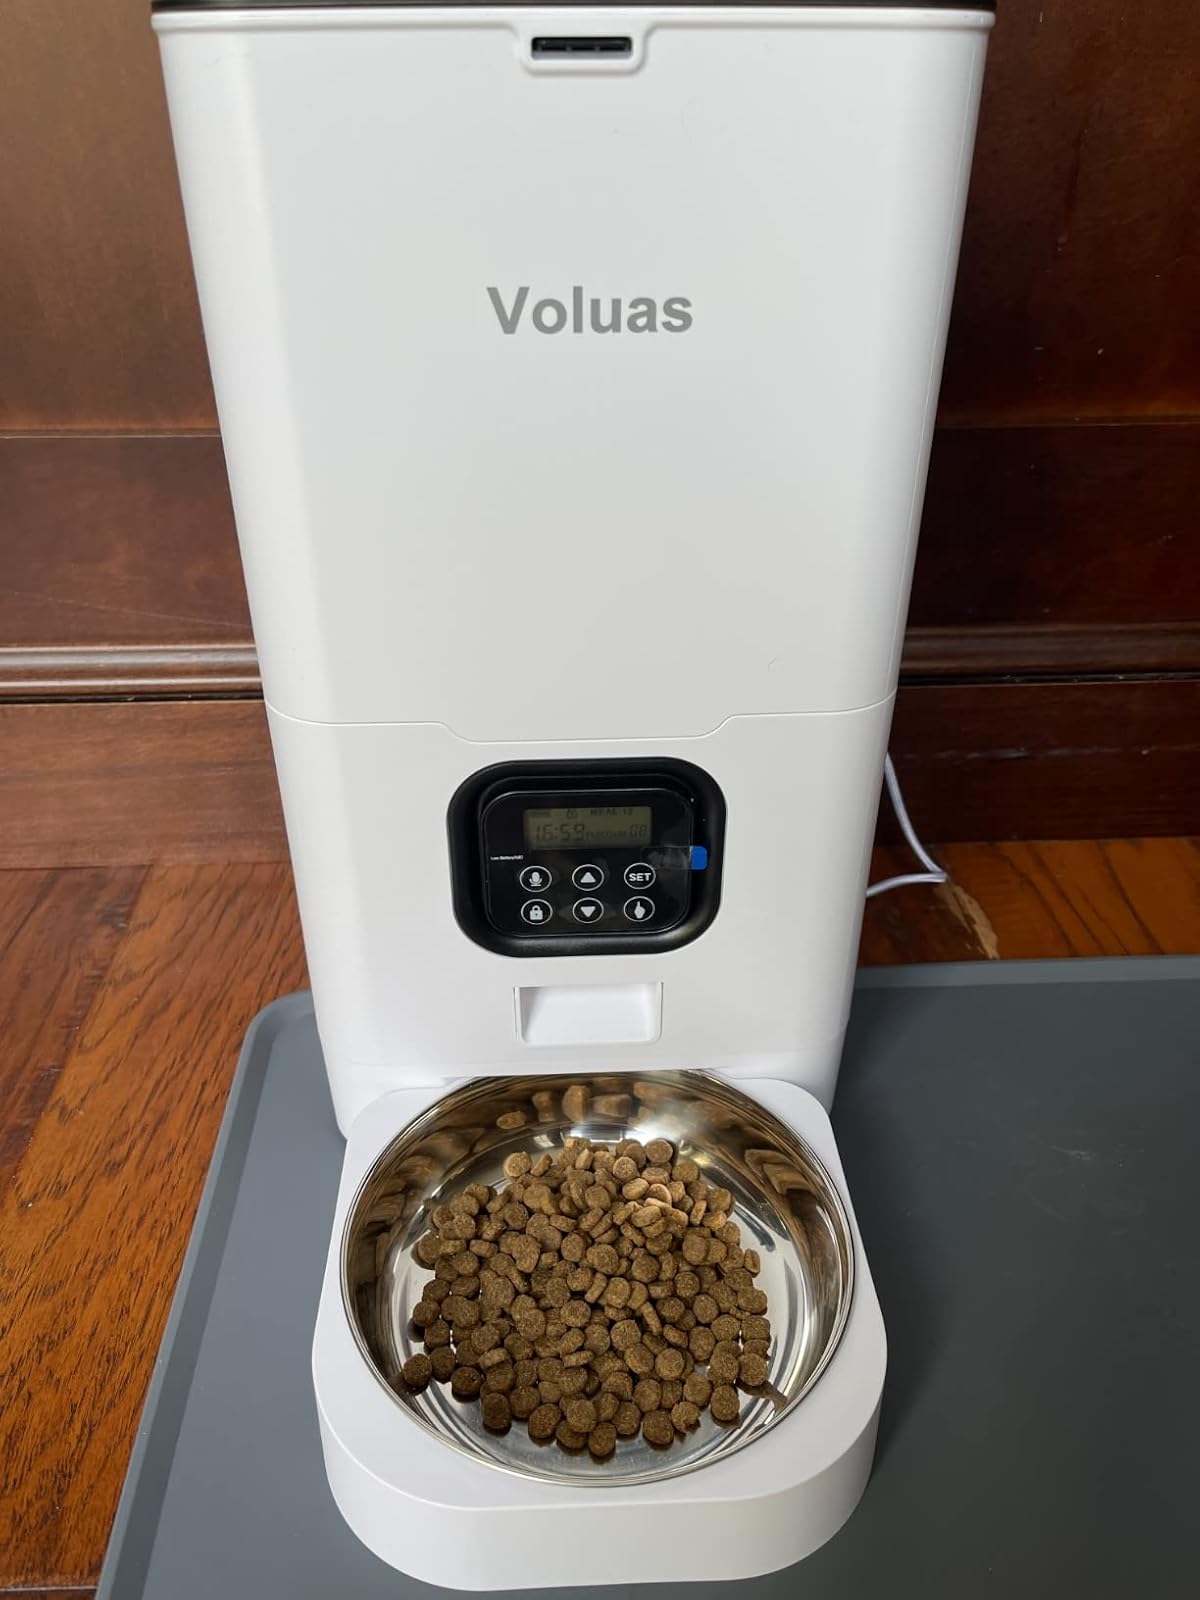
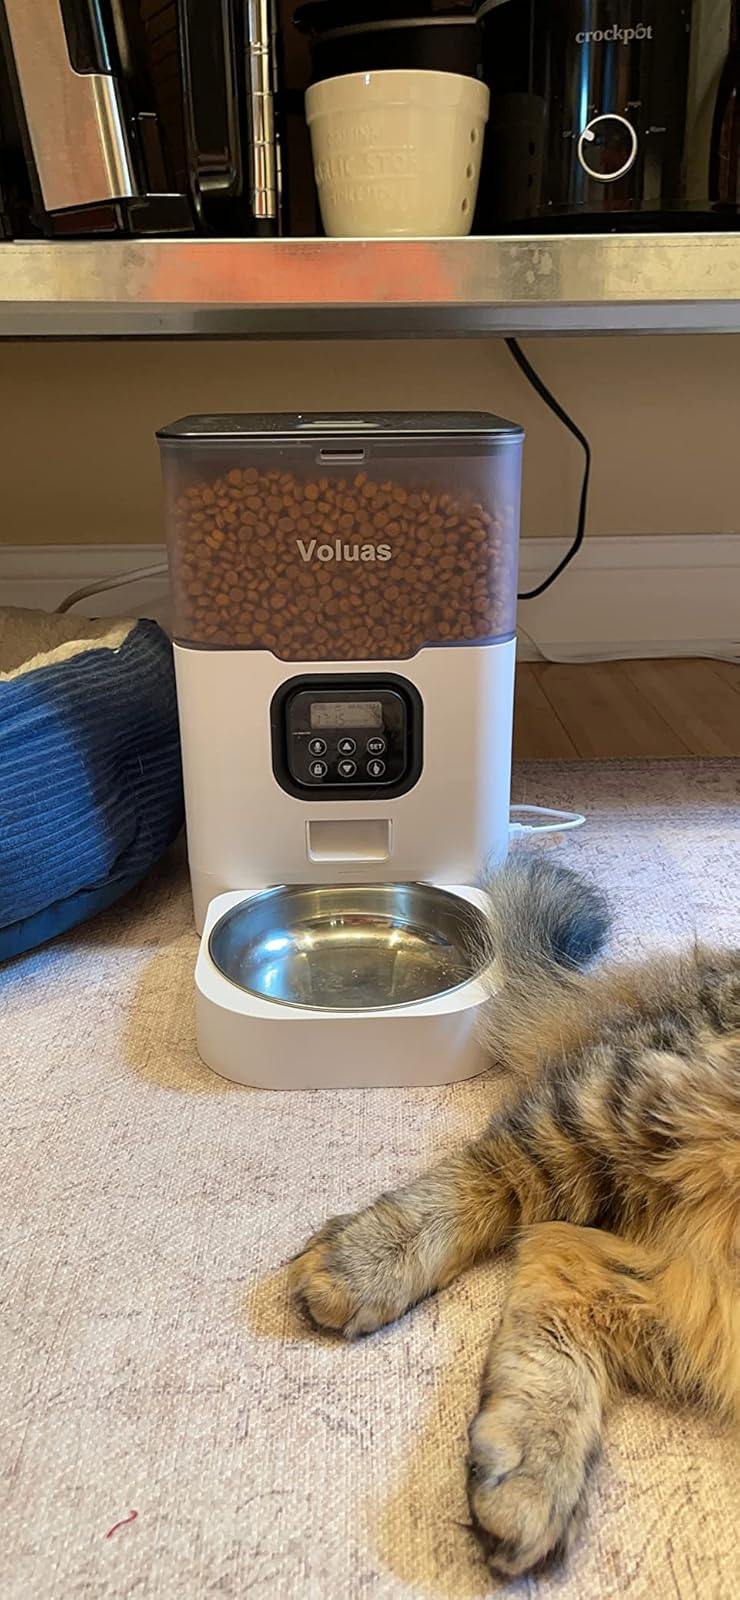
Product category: items_feeder
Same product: no